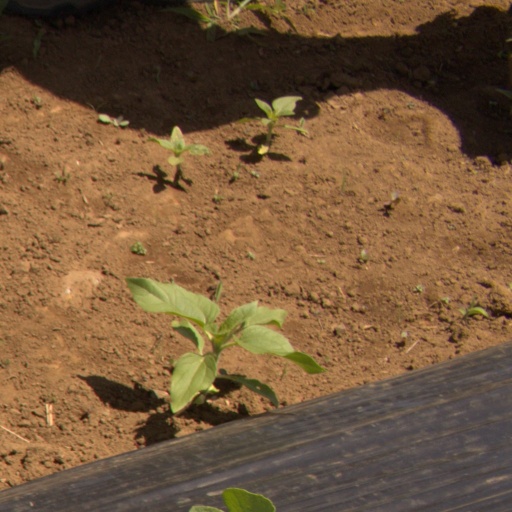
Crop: Jerusalem artichoke